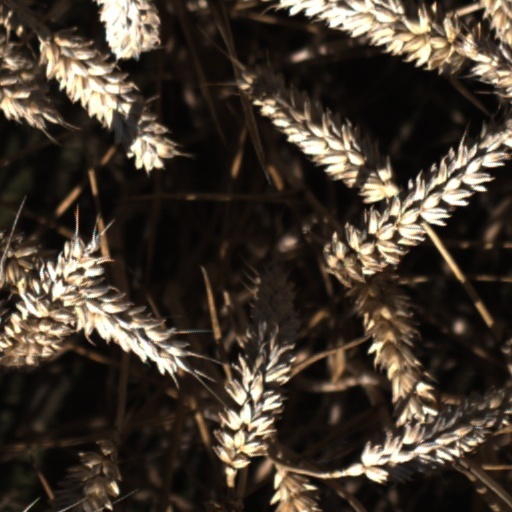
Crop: wheat